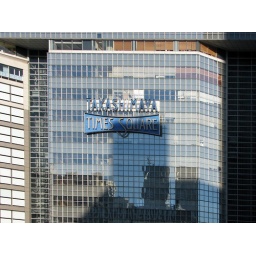
My boyfriend was obsessed with shiny buildings in Tokyo. I see what he means now...